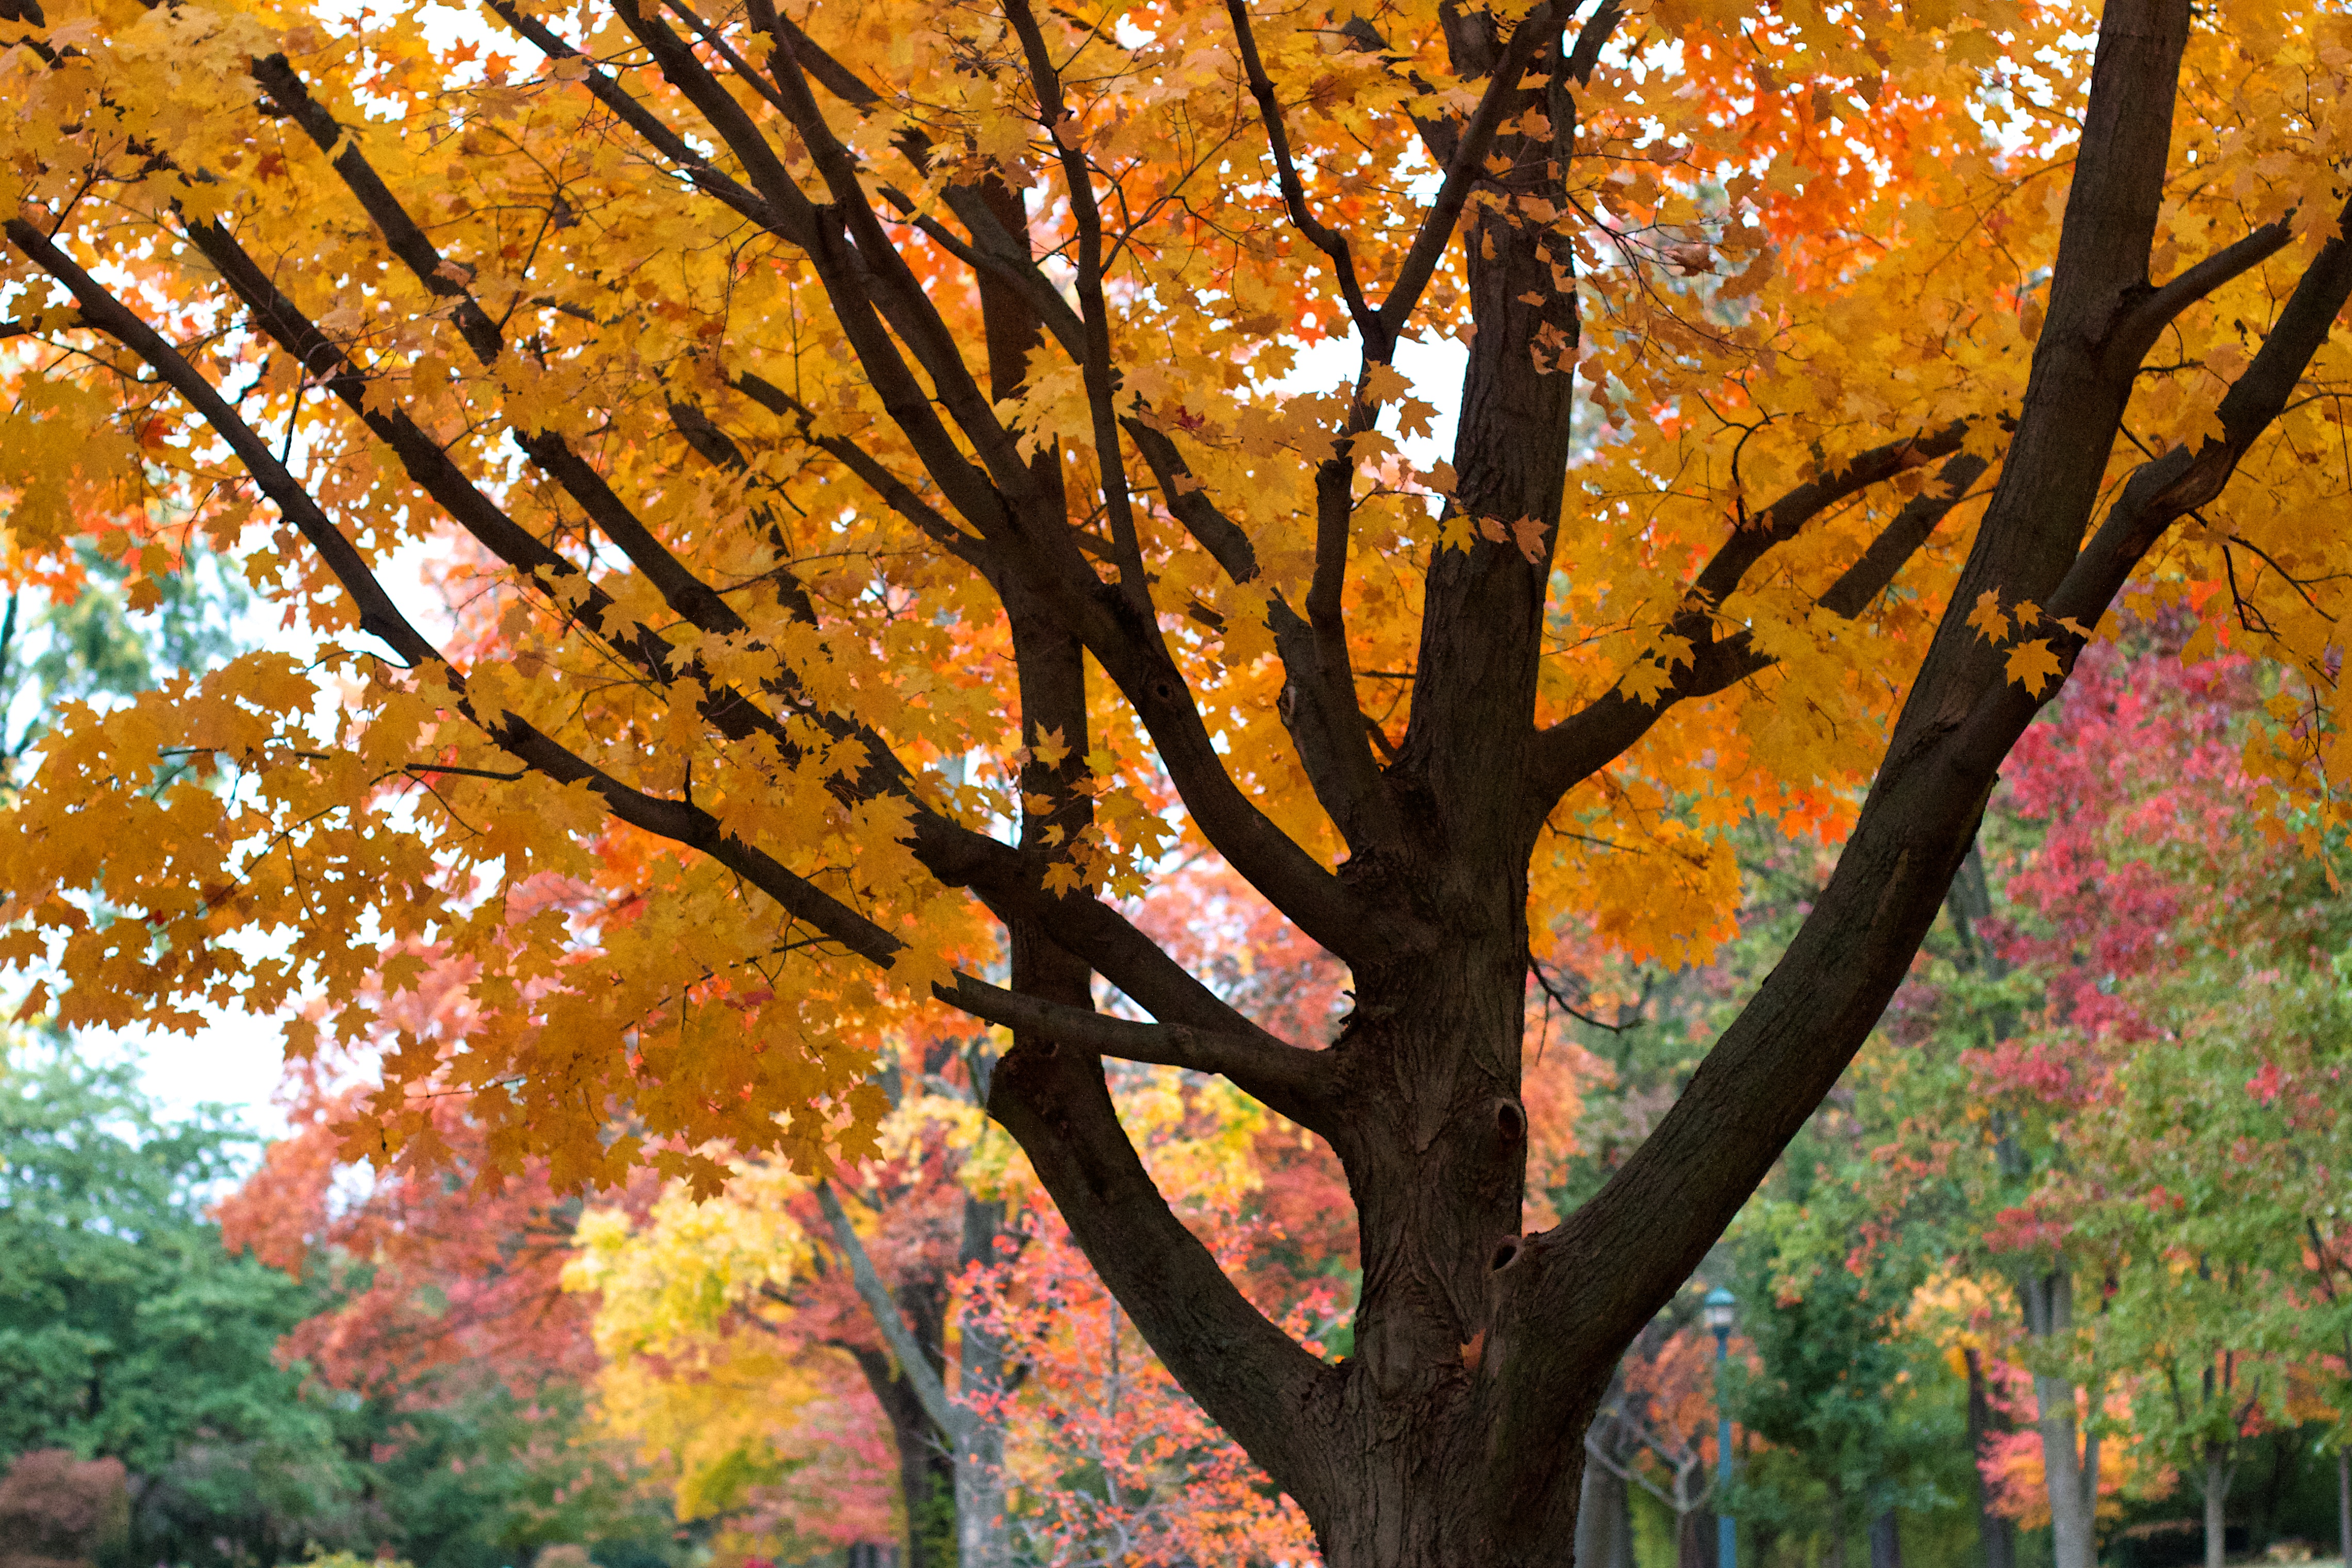
tree, branch, plant, sunlight, leaf, flower, autumn, season, maple tree, deciduous, flowering plant, maidenhair tree, woody plant, land plant